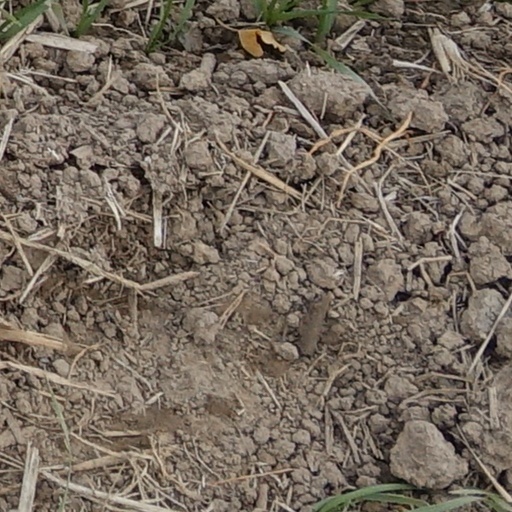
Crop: wheat